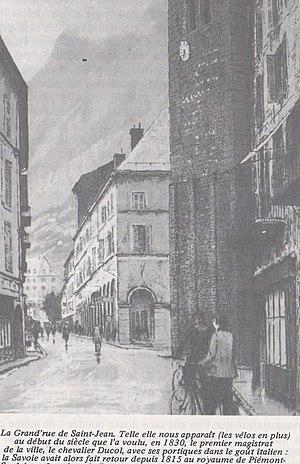
La rue Neuve
Saint-Jean-de-Maurienne est une commune française située dans le département de la Savoie, en région Auvergne-Rhône-Alpes.